Manuel Zelaya

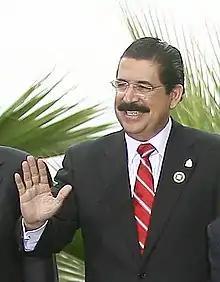
Manuel Zelaya in 2007.

During Zelaya's time in office, Honduras became a member of ALBA, an international cooperation organization based on the idea of social, political, and economic integration between the countries of Latin America and the Caribbean. It marked his turning to left-of-center politics, the first such case of right to left policy switch as he had been elected in on a conservative platform. Political opponents, particularly business elites, opposed his foreign policy, including his alliance with Hugo Chávez in Venezuela, and friendship with Cuba's Raúl Castro.